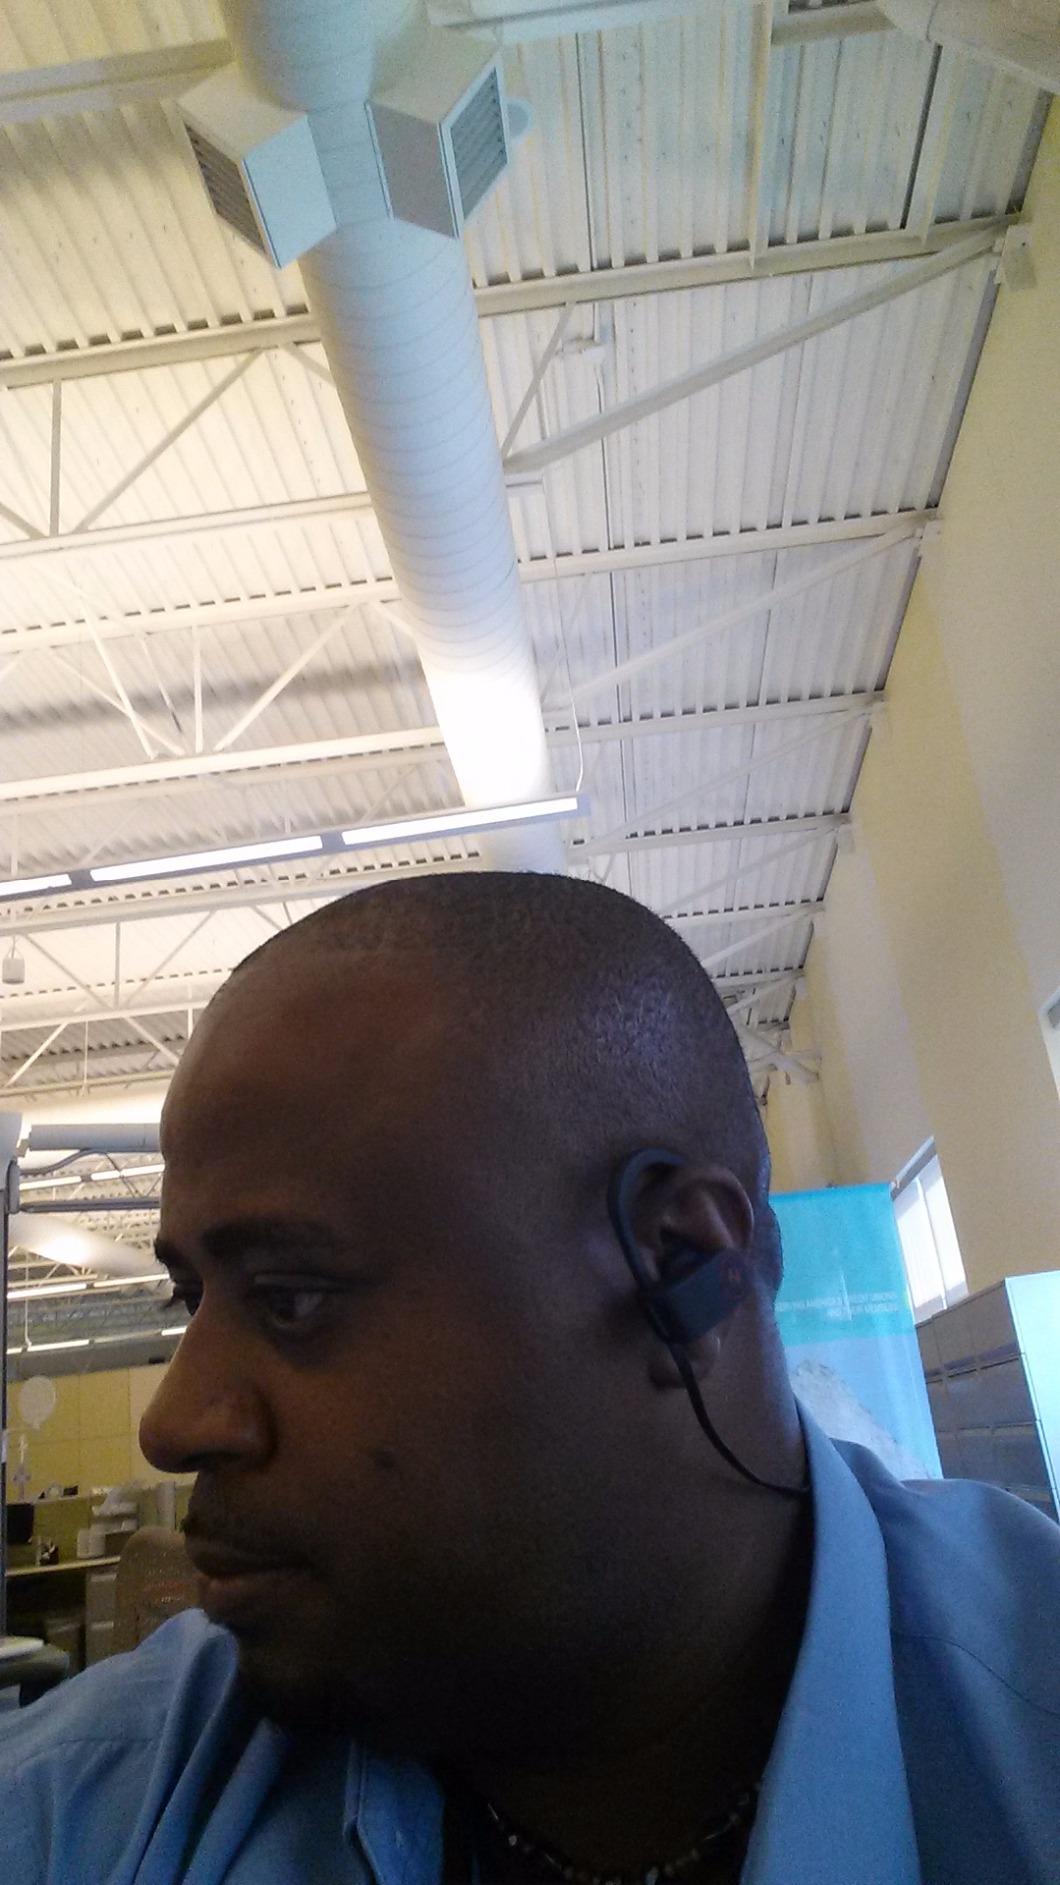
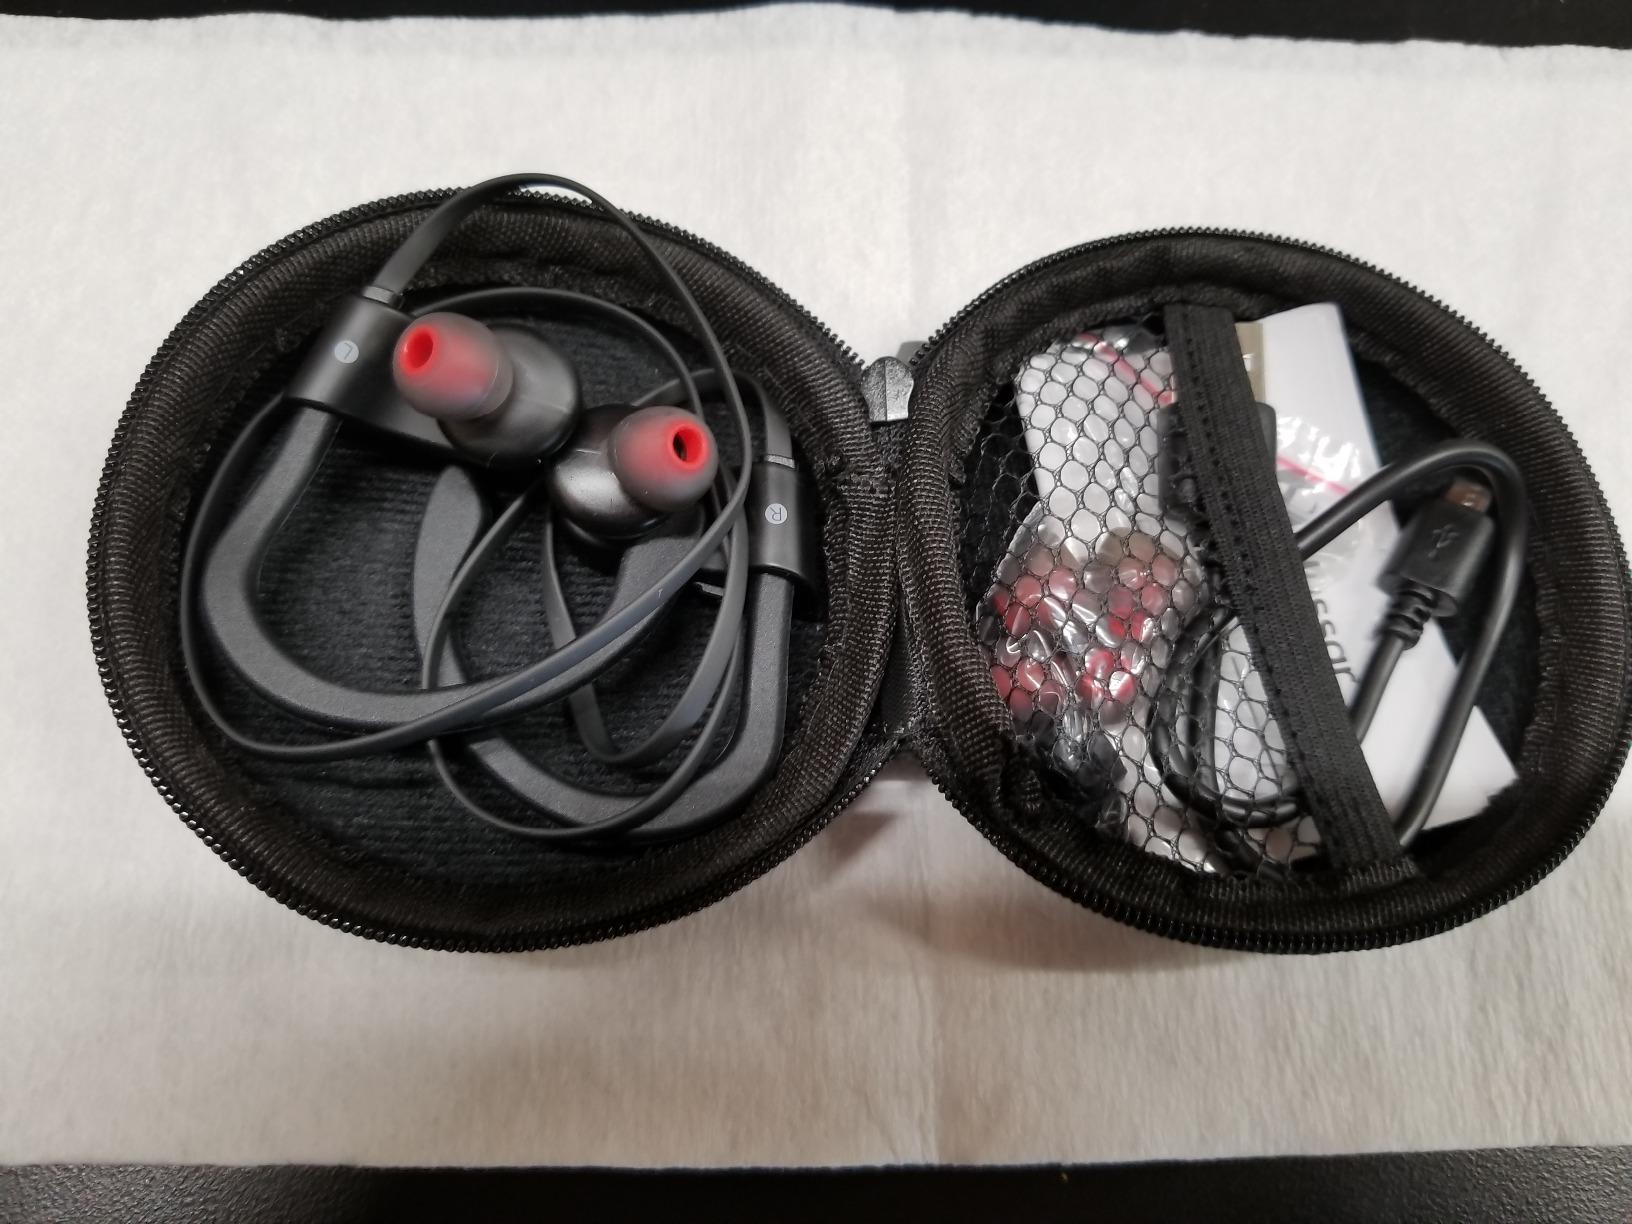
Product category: headphones
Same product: yes